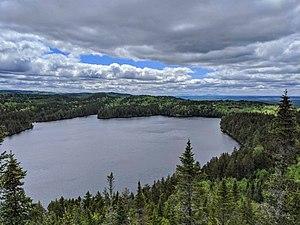
Lac des Cygnes dans la zec Jaro à Saint-Théophile, Québec
La zec Jaro est une zone d'exploitation contrôlée située dans la municipalité de Saint-Théophile, dans la municipalité régionale de comté de Beauce-Sartigan, dans la région administrative de Chaudière-Appalaches, au Québec, au Canada. Le territoire de la zec est administré par la Société Beauceronne de Gestion Faunique incorporée, qui est un organisme sans but lucratif. Cette société a été créé le 26 septembre 1978.